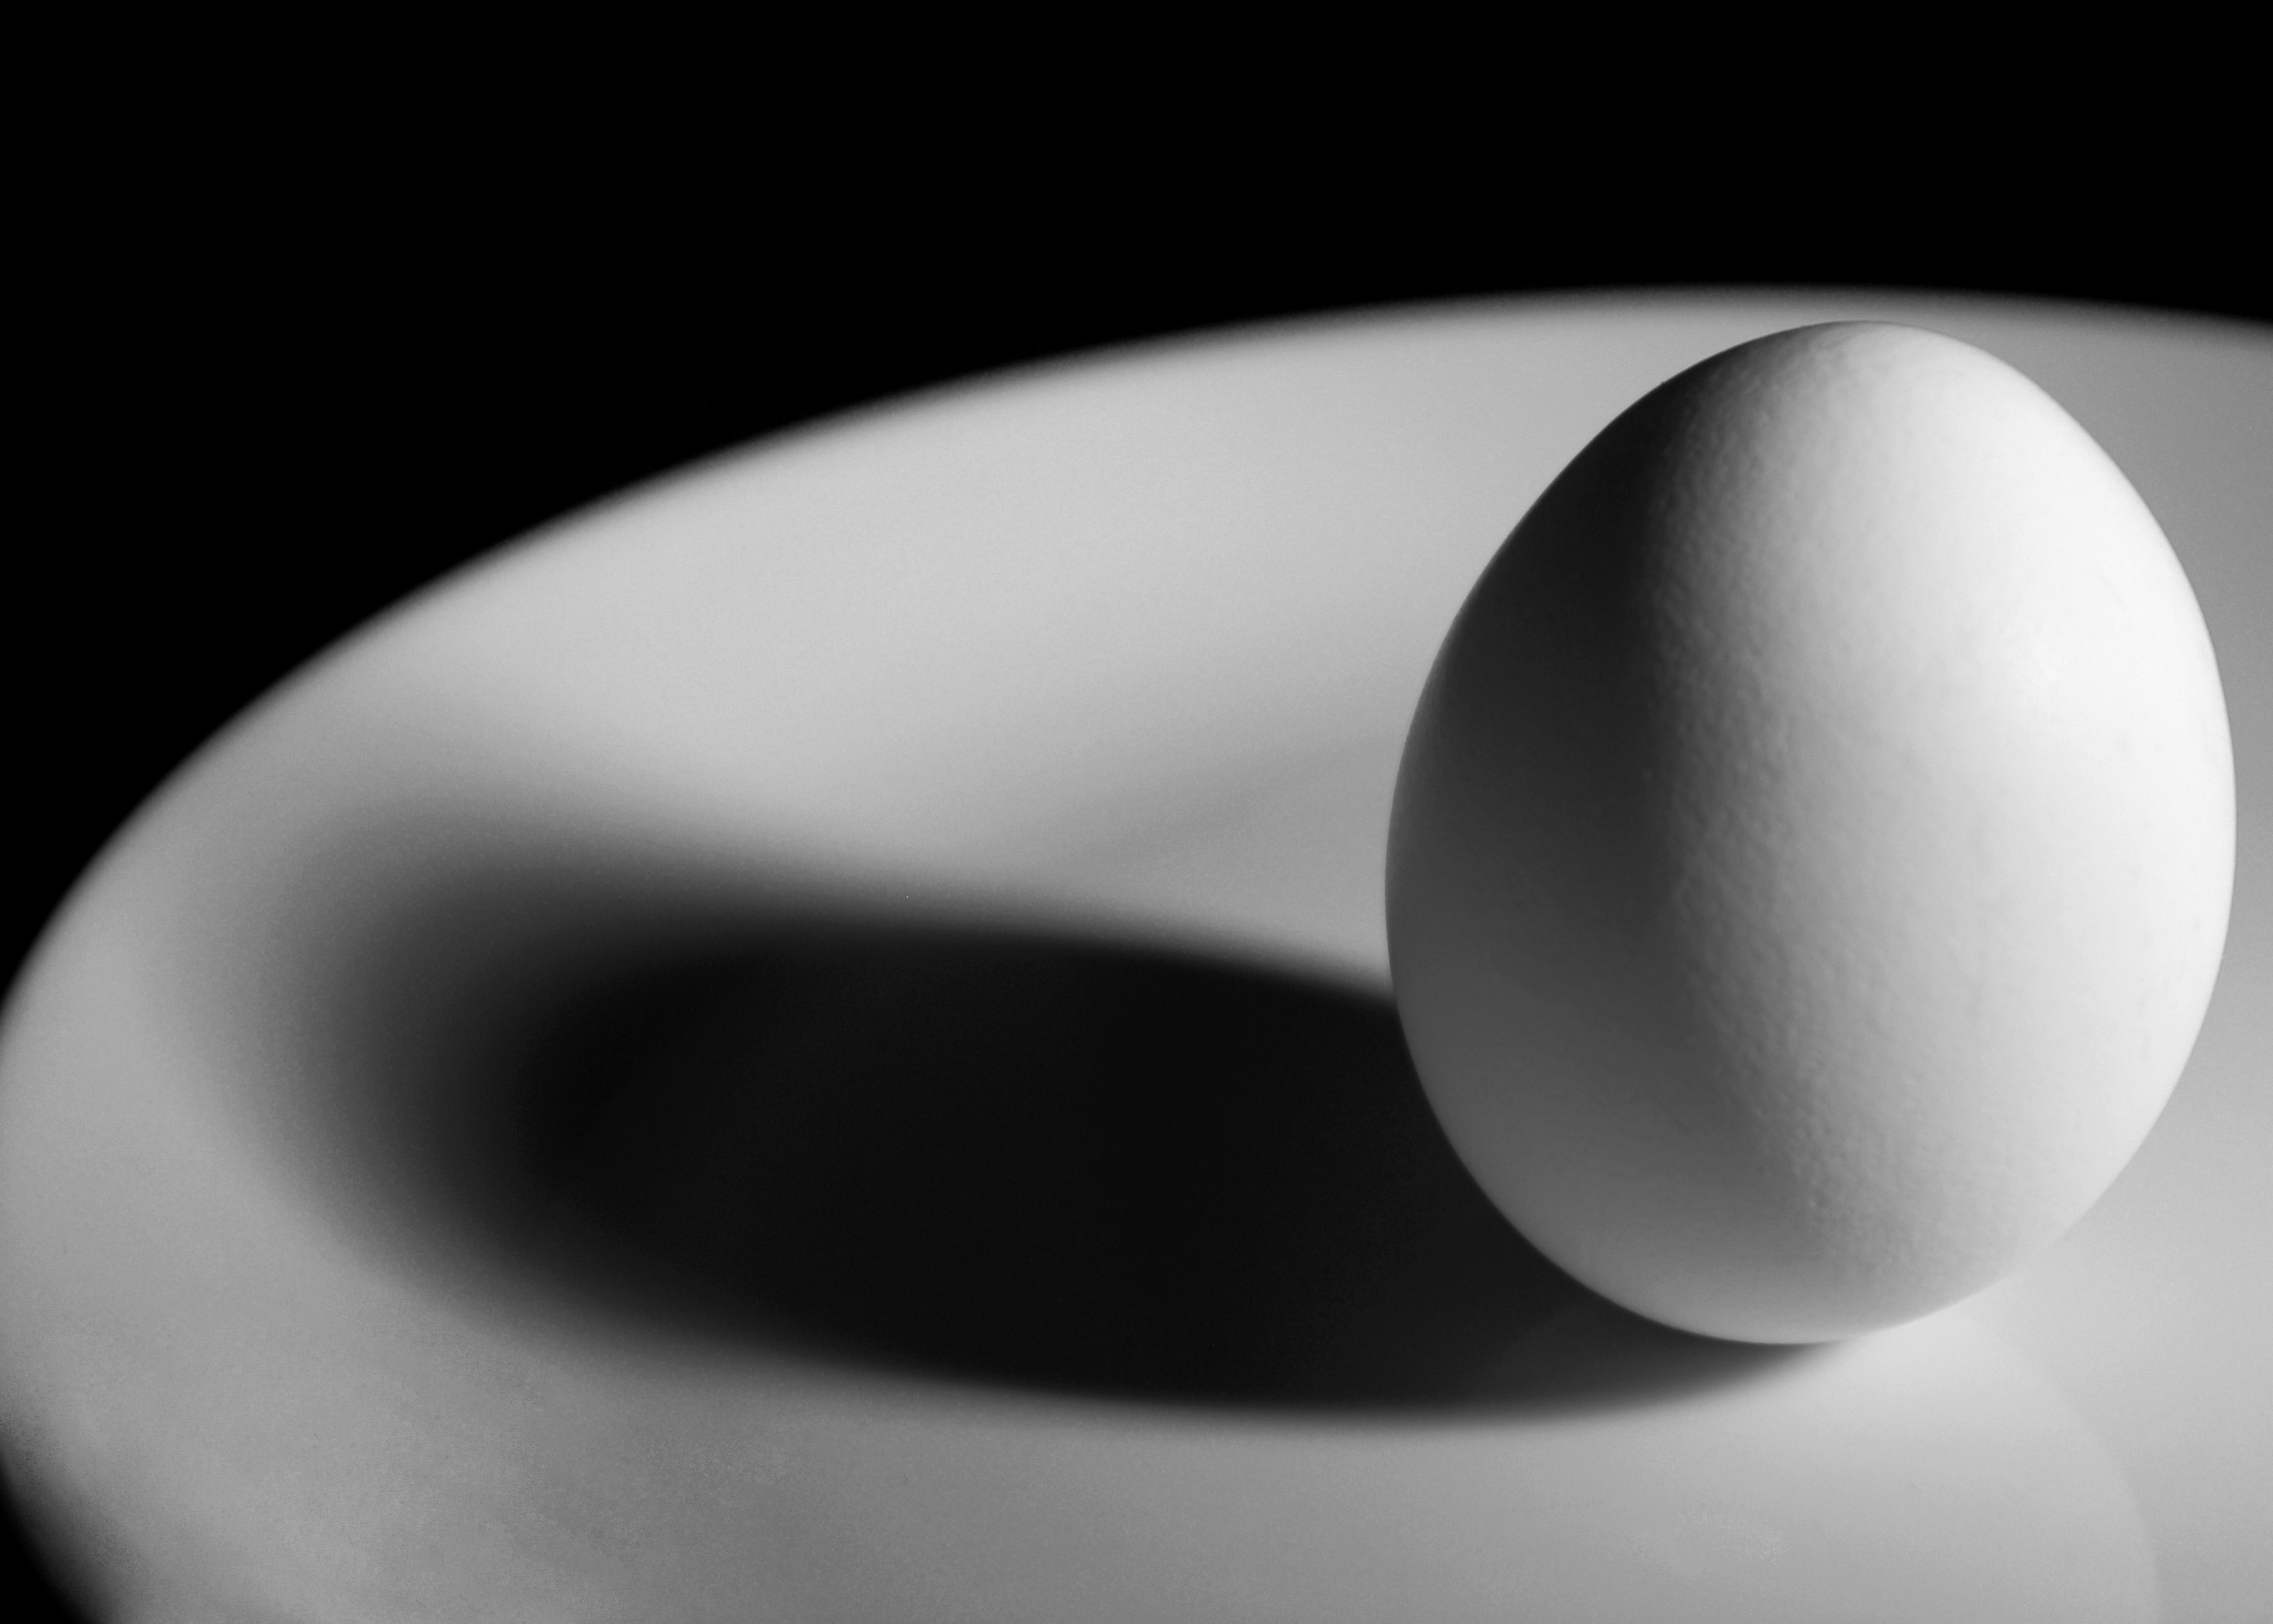
black and white, white, photography, atmosphere, food, shadow, plate, black, monochrome, breakfast, egg, close up, sphere, macro photography, b w, still life photography, product design, monochrome photography, computer wallpaper